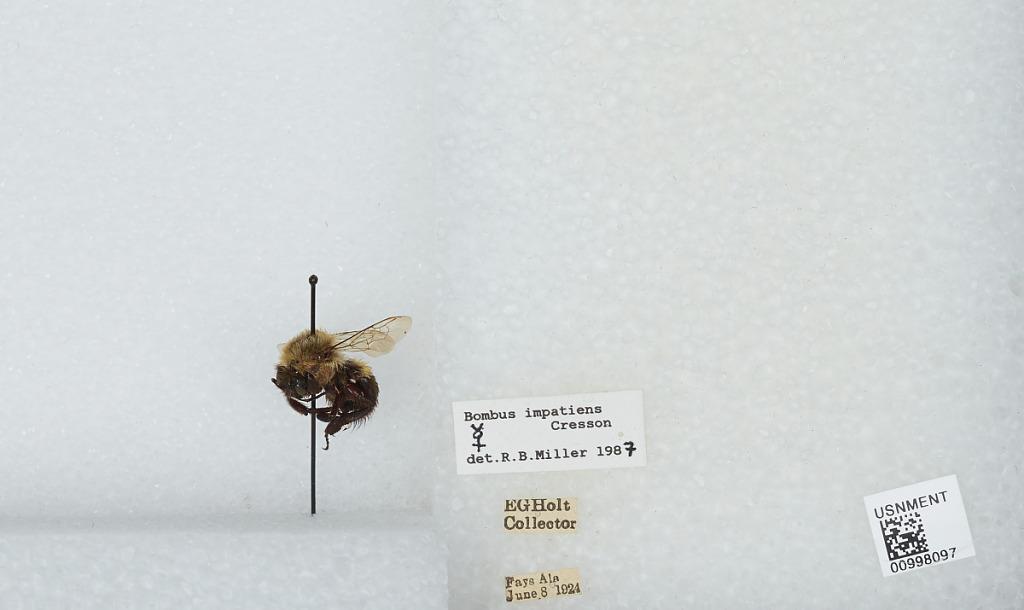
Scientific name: Bombus (Pyrobombus) impatiens Cresson
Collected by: E. Holt
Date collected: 1924-6-8
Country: United States
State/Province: Alabama
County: Elmore
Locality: Fays
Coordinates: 32.4806, -86.4103
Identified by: Miller, R. B.